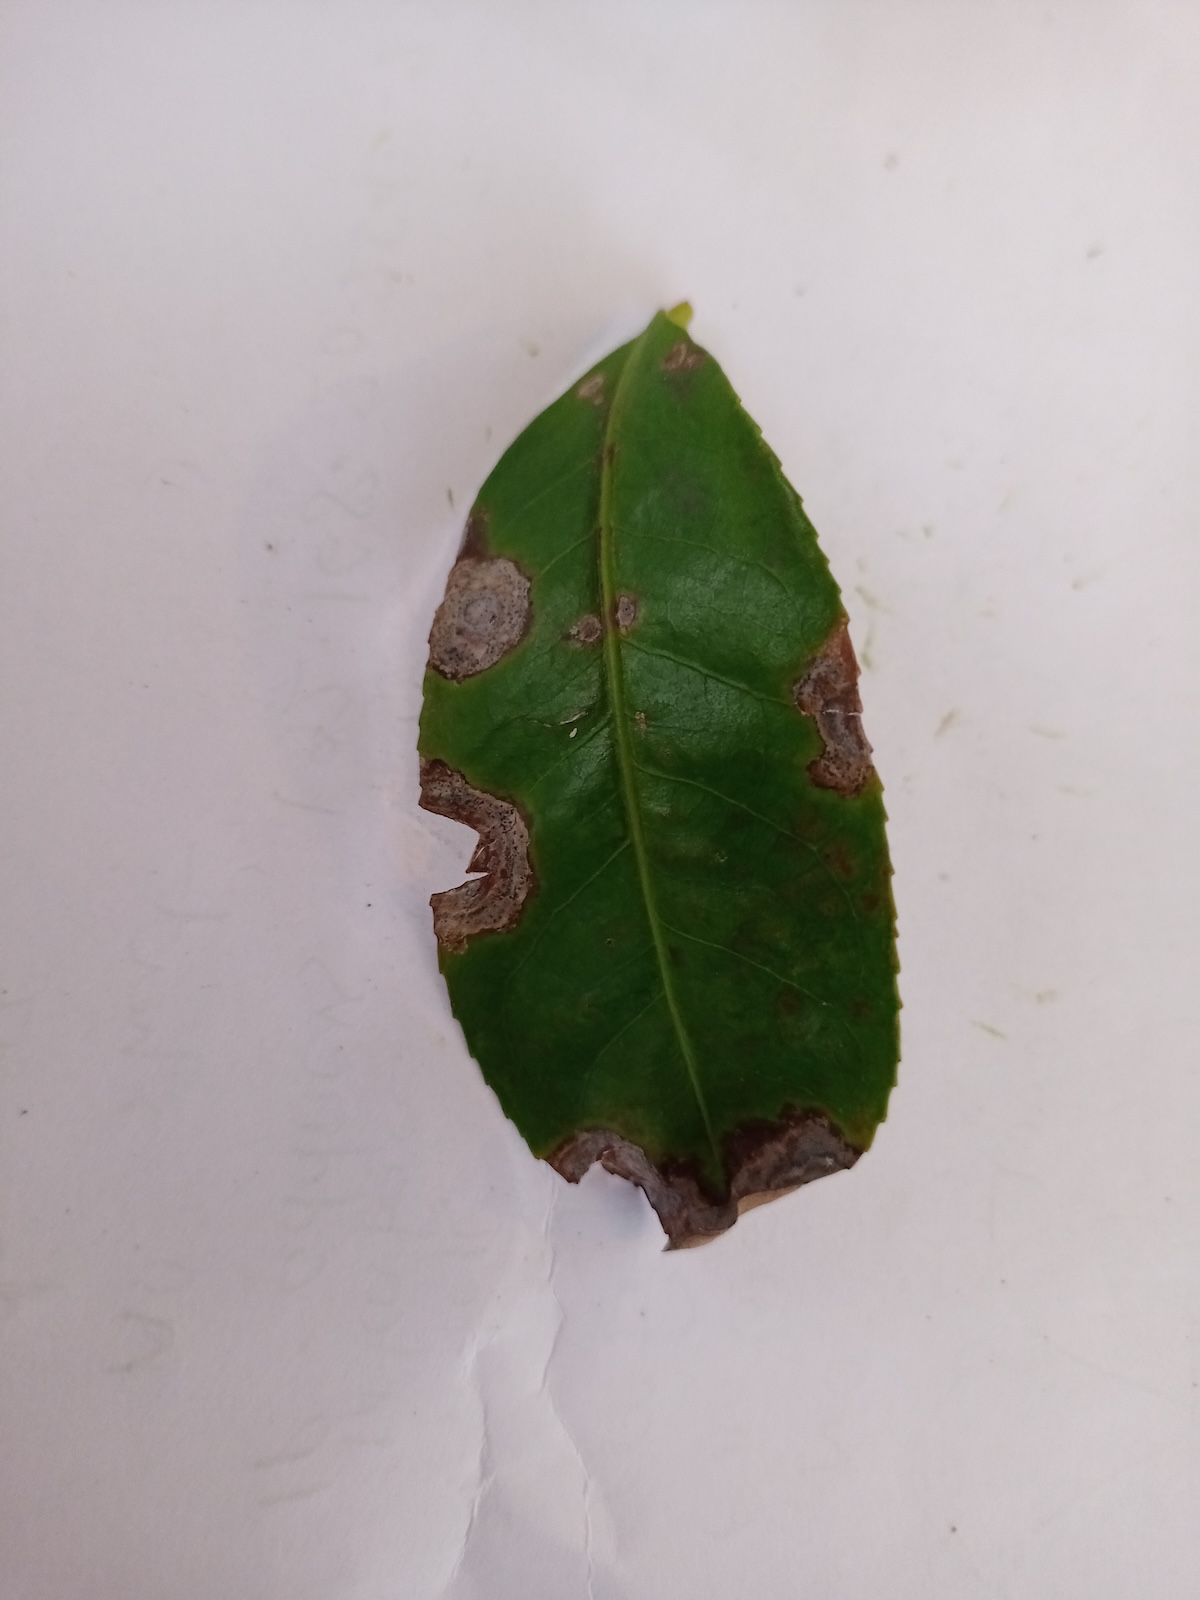
Label: Gray Blight